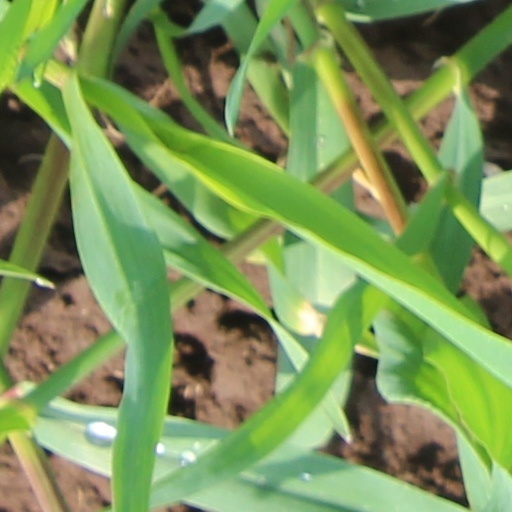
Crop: wheat